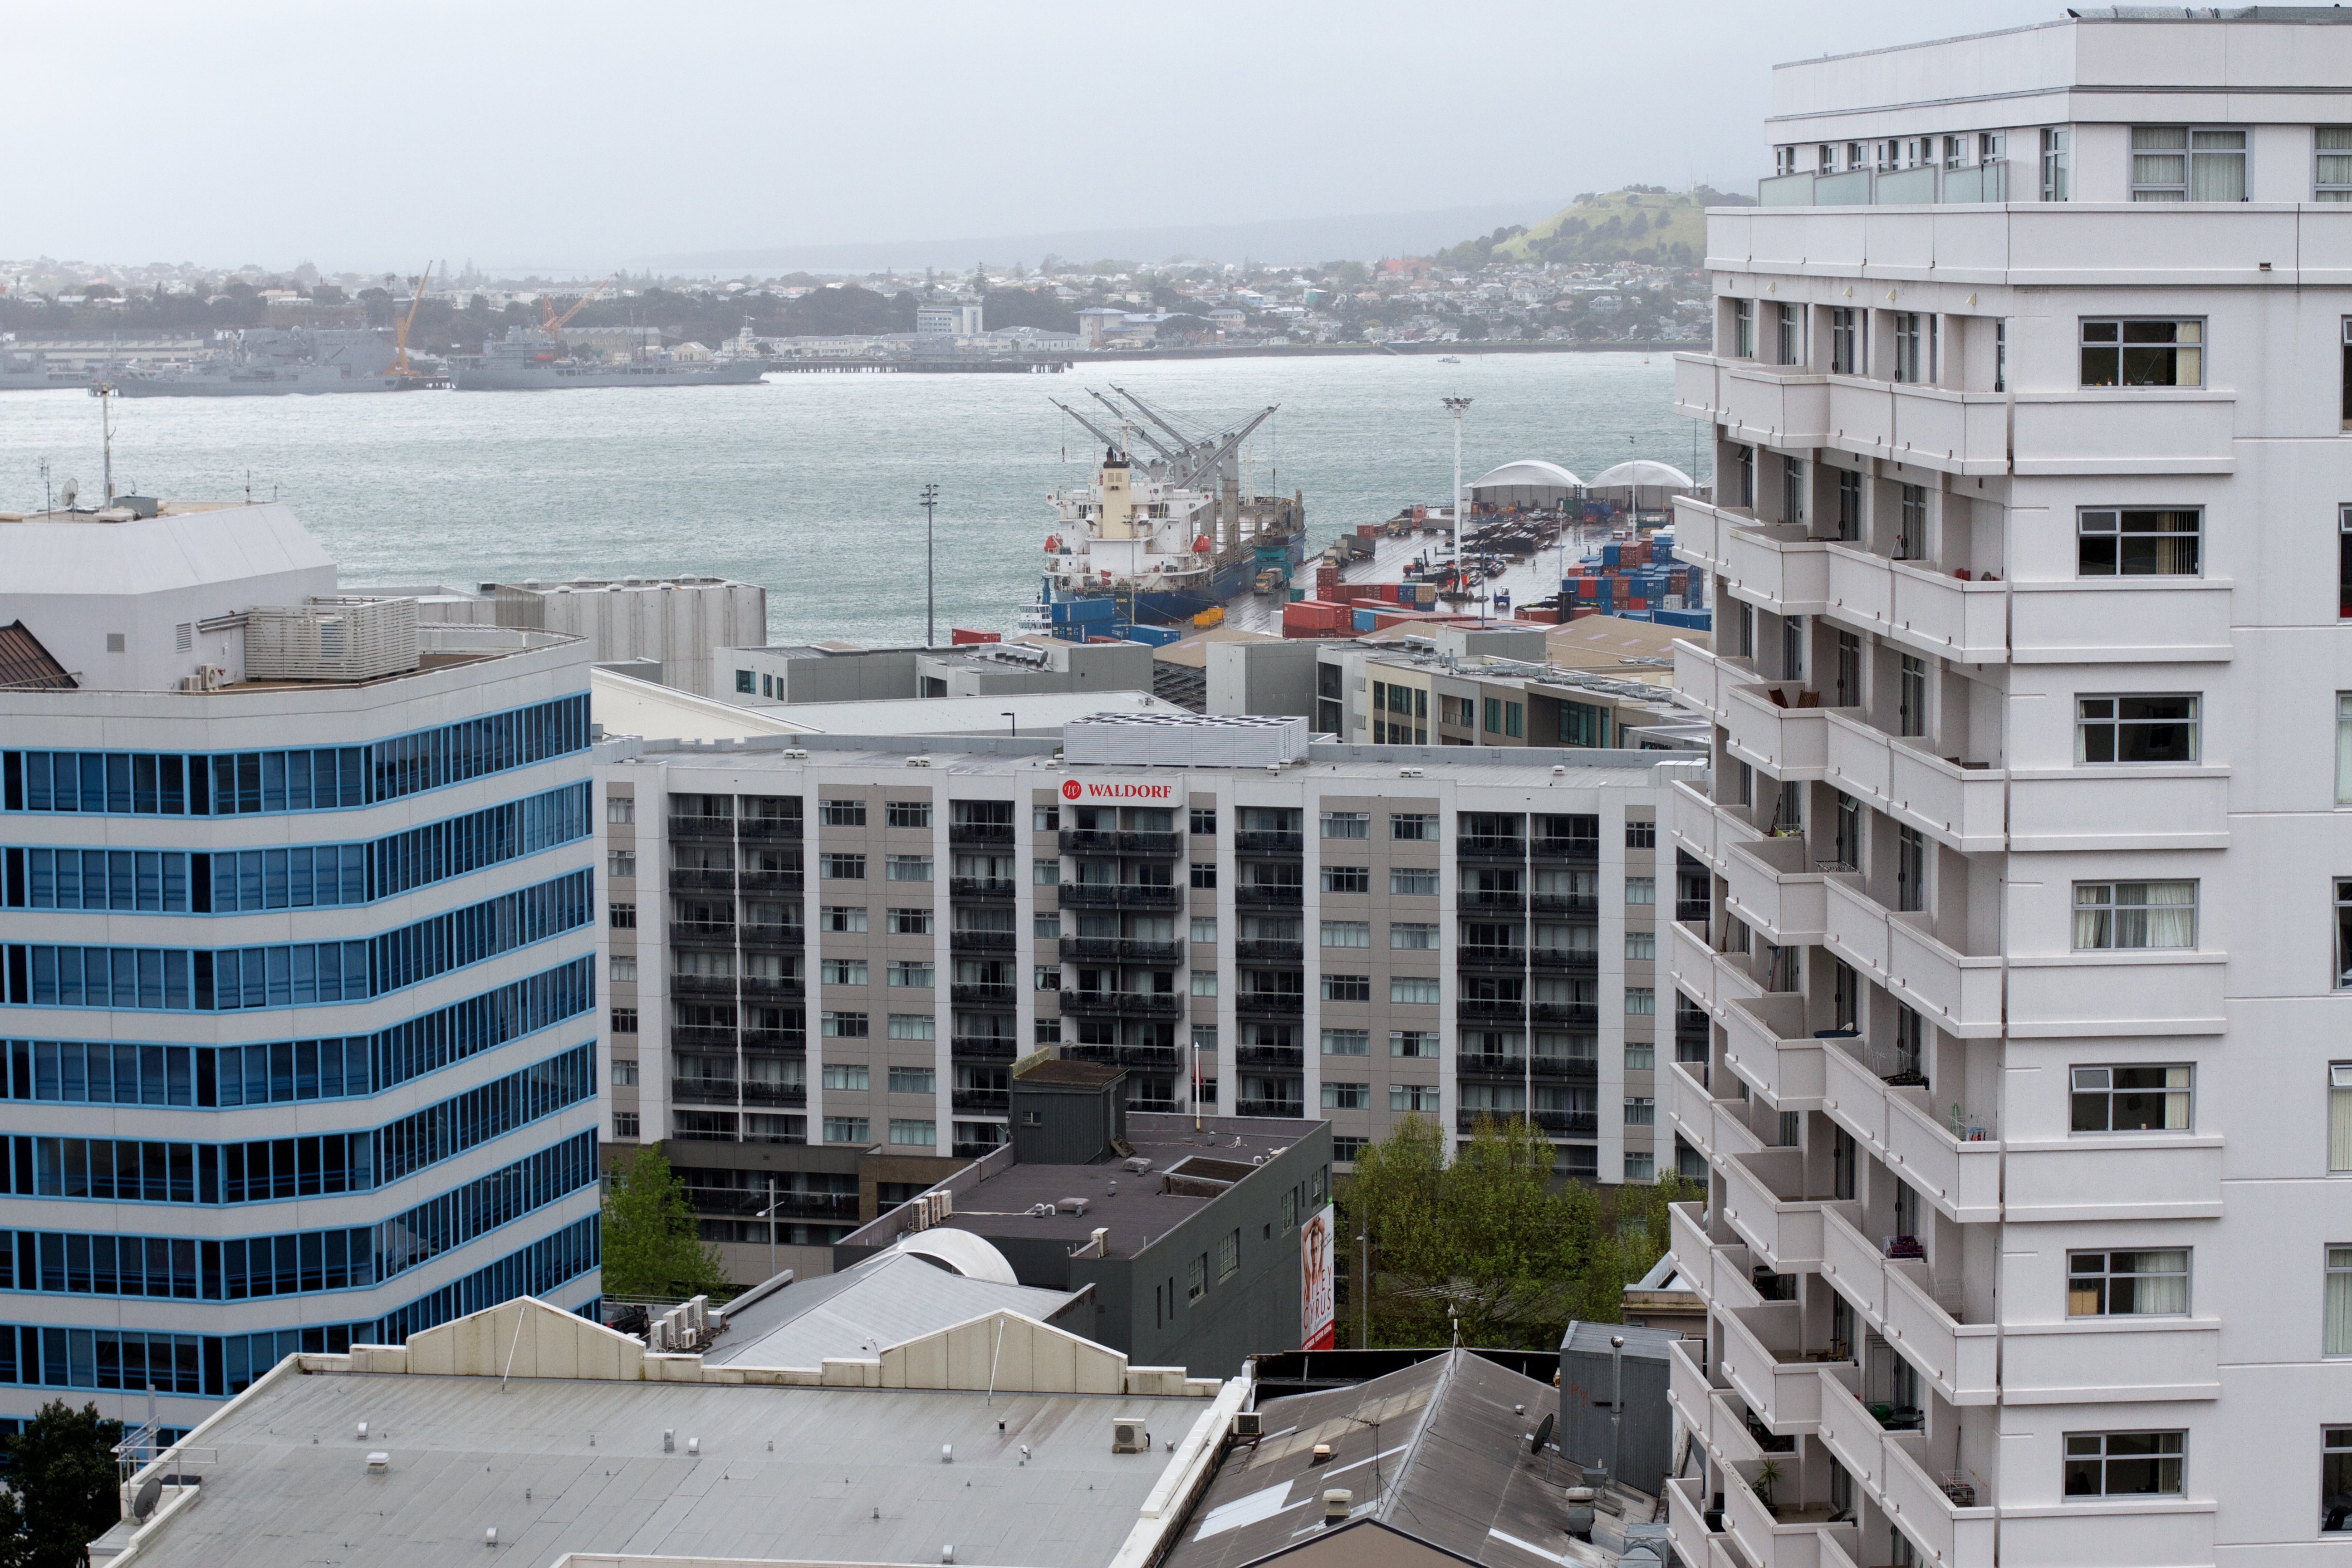
architecture, city, skyscraper, downtown, apartment, tower block, condominium, urban area, residential area